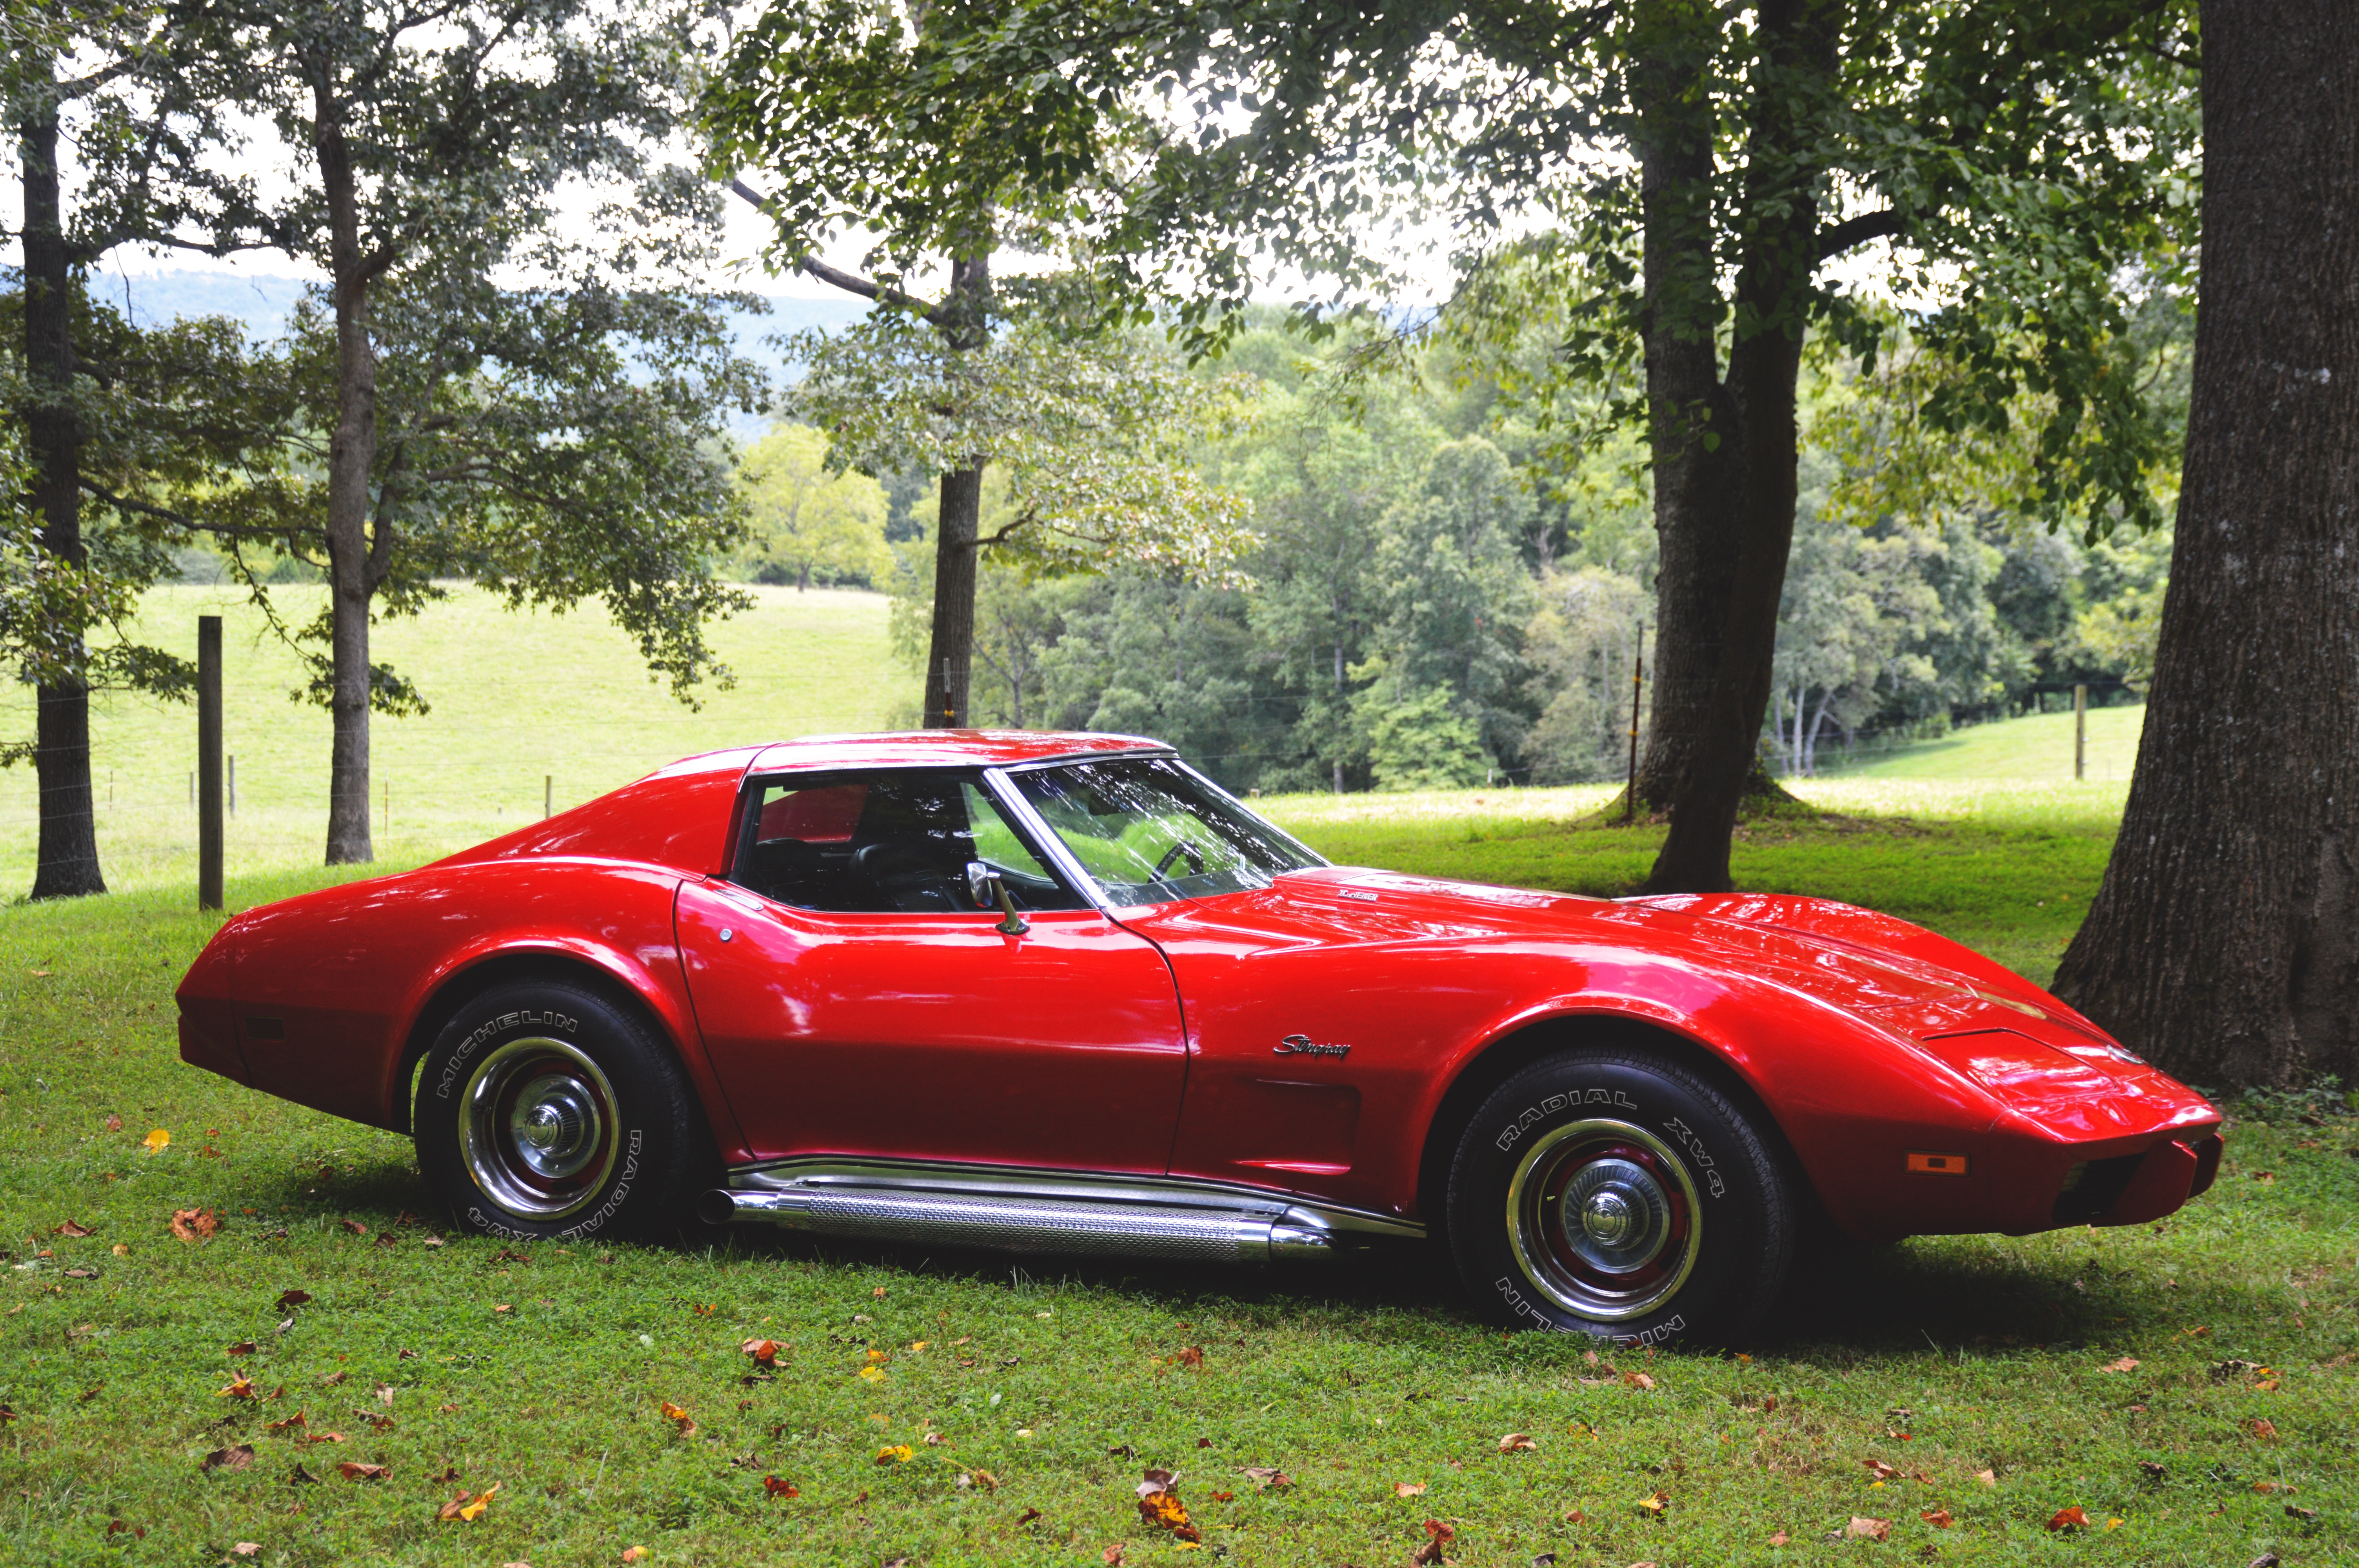
car, wheel, vehicle, sports car, muscle car, race car, supercar, chevrolet, land vehicle, automobile make, automotive design, luxury vehicle